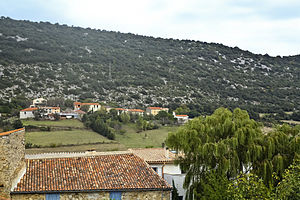
Fosse
Landsbyen Fosse
Landsbyen Fosse
Fosse er en by og kommune i departementet Pyrénées-Orientales i Sydfrankrig.